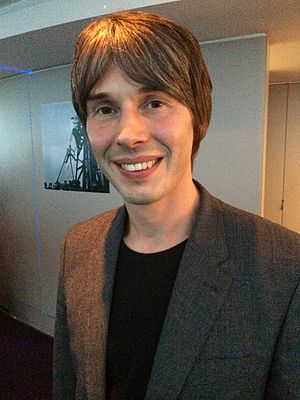
Brian Cox (fysiker)
Cox i oktober 2013.
Brian Edward Cox, OBE er en britisk partikelfysiker, professor ved University of Manchester og naturvidenskabelig formidler samt radio- og tv-medarbejder ved BBC.